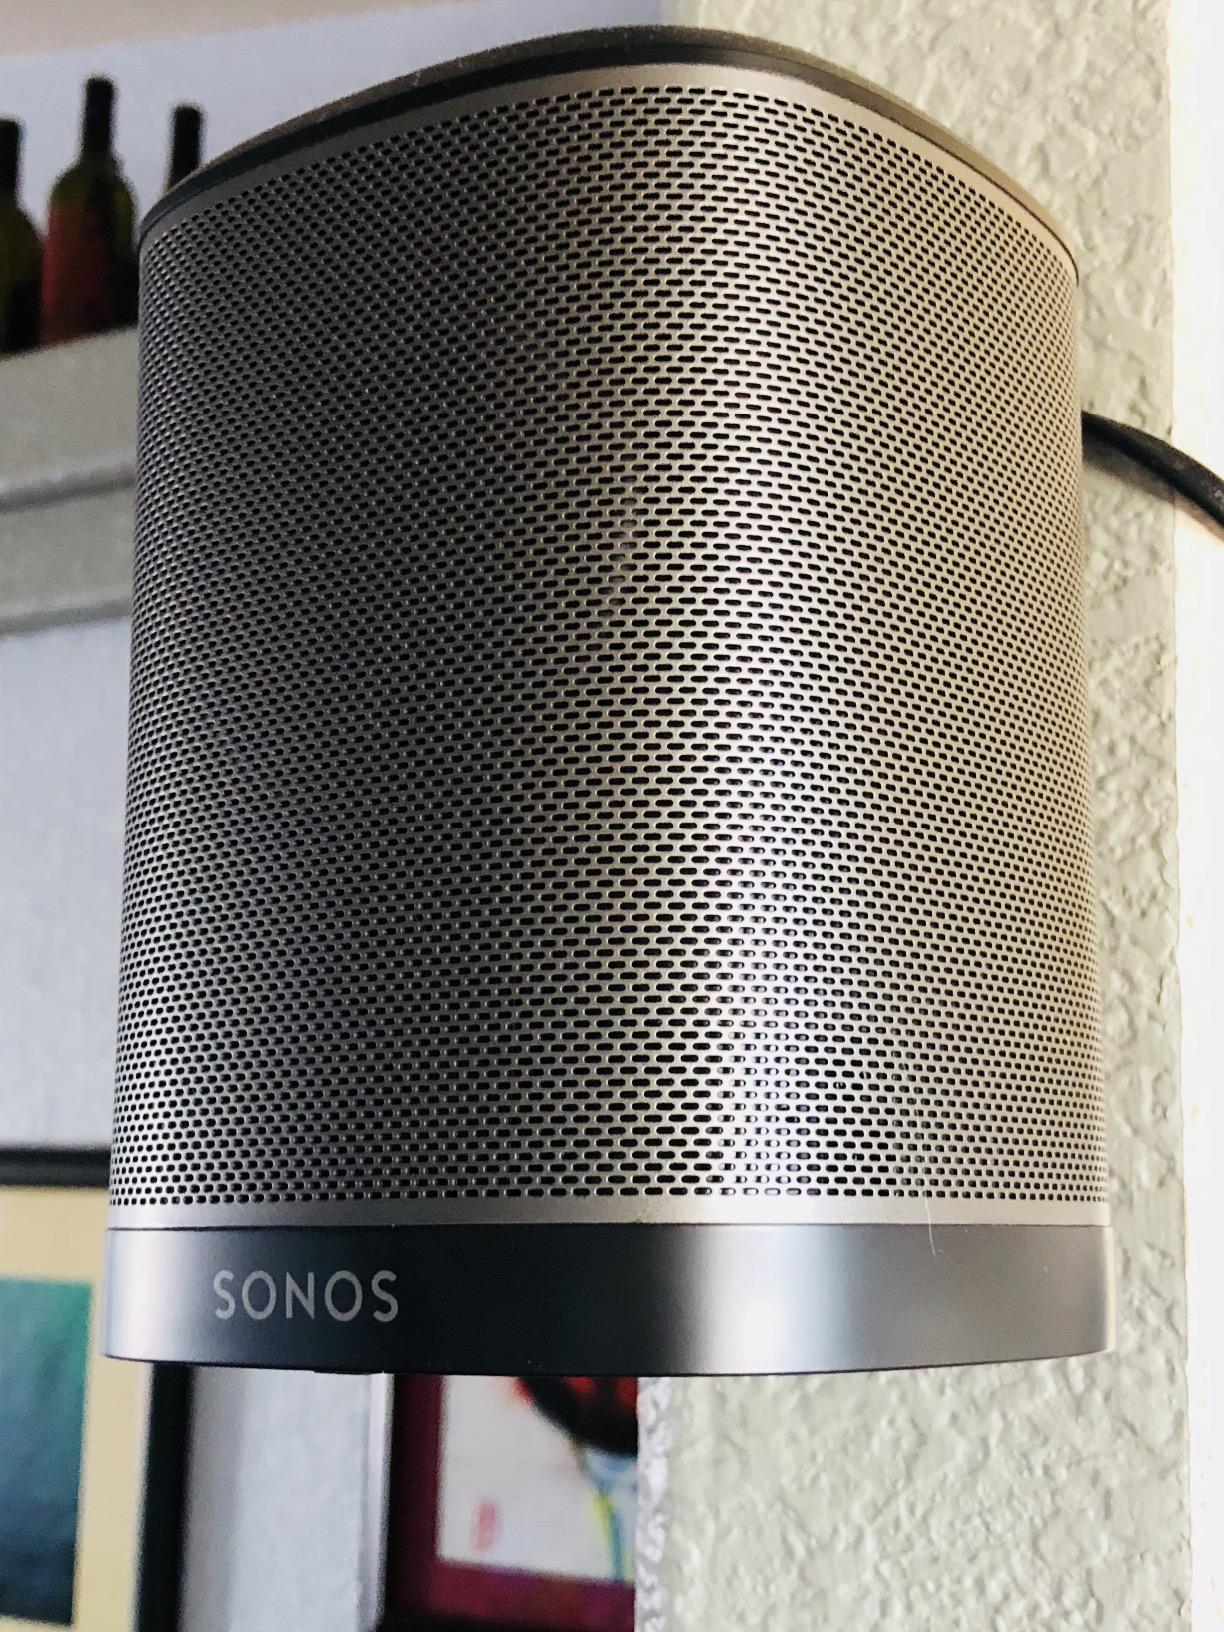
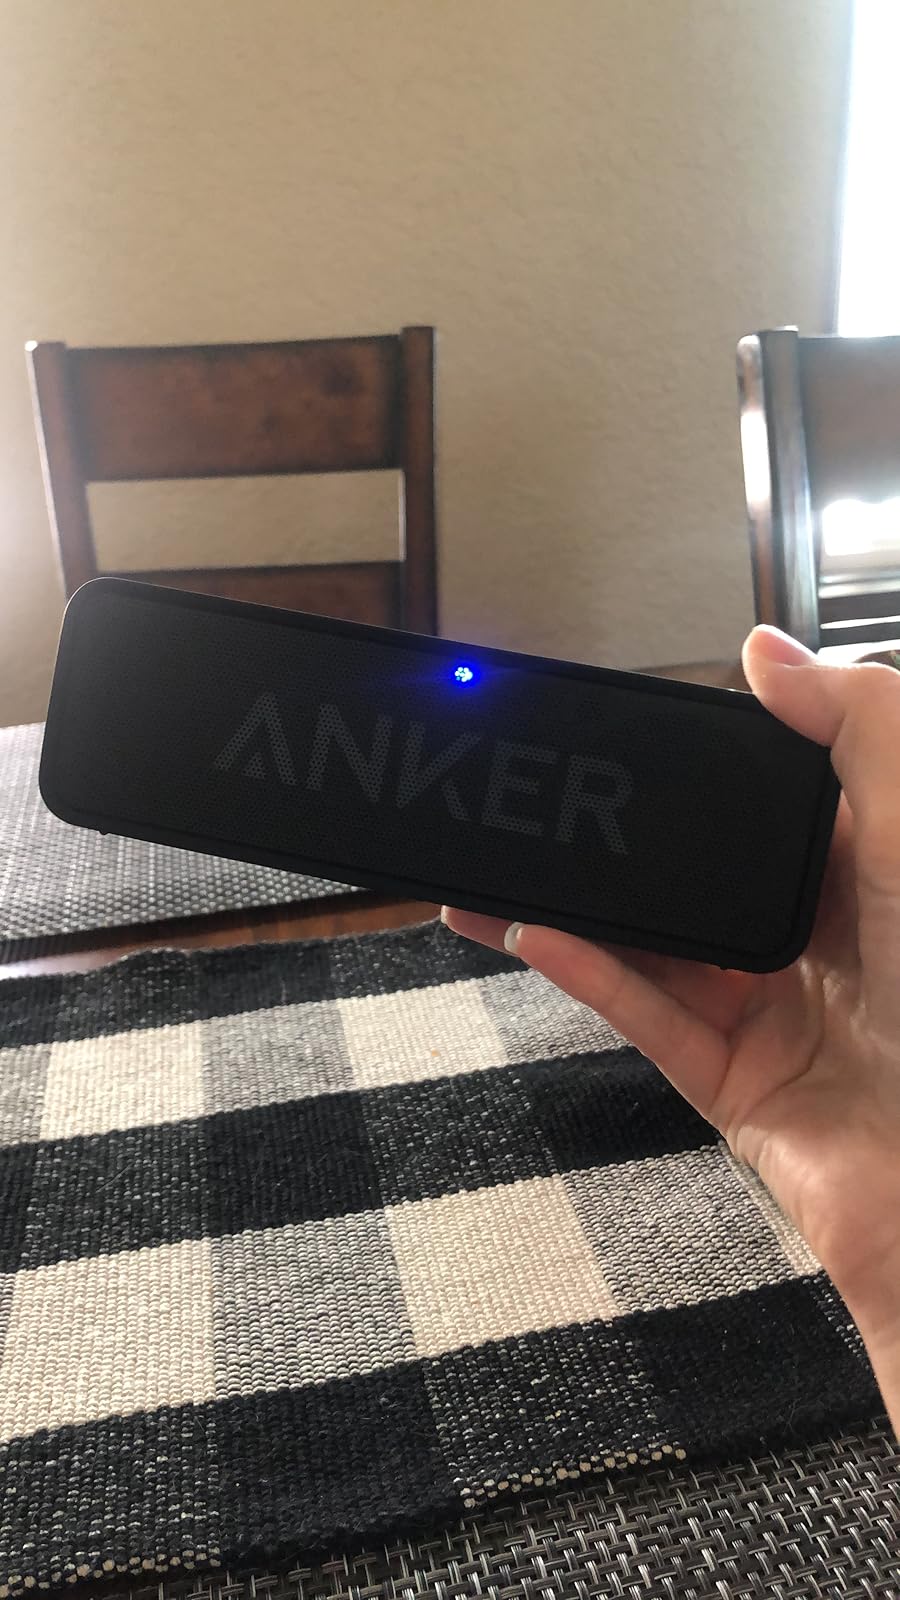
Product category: speaker
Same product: no